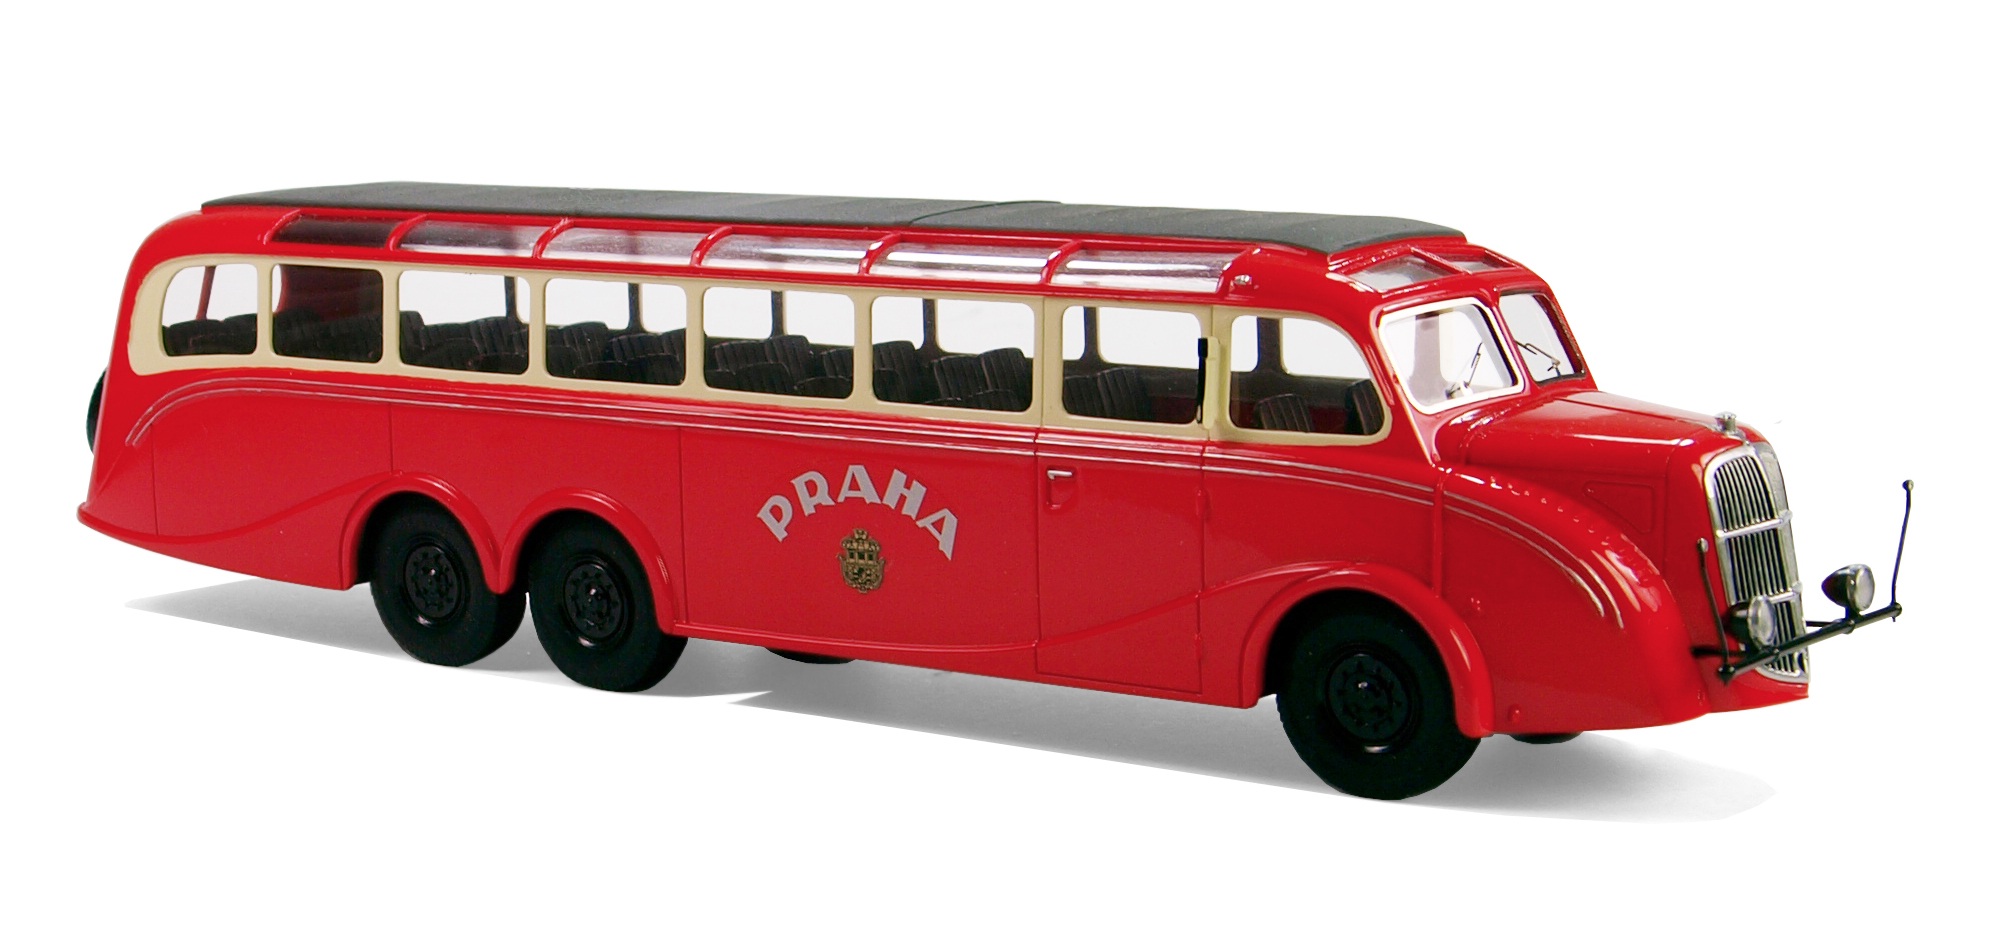
traffic, van, transport, model, vehicle, nostalgia, prague, leisure, bus, illustration, oldtimer, tatra, buses, praha, model buses, model cars, collect, transport and traffic, service bus, travel and line coach, models, hobby, model car, double decker bus, land vehicle, typ t24 58, mode of transport, automotive exterior, compact car